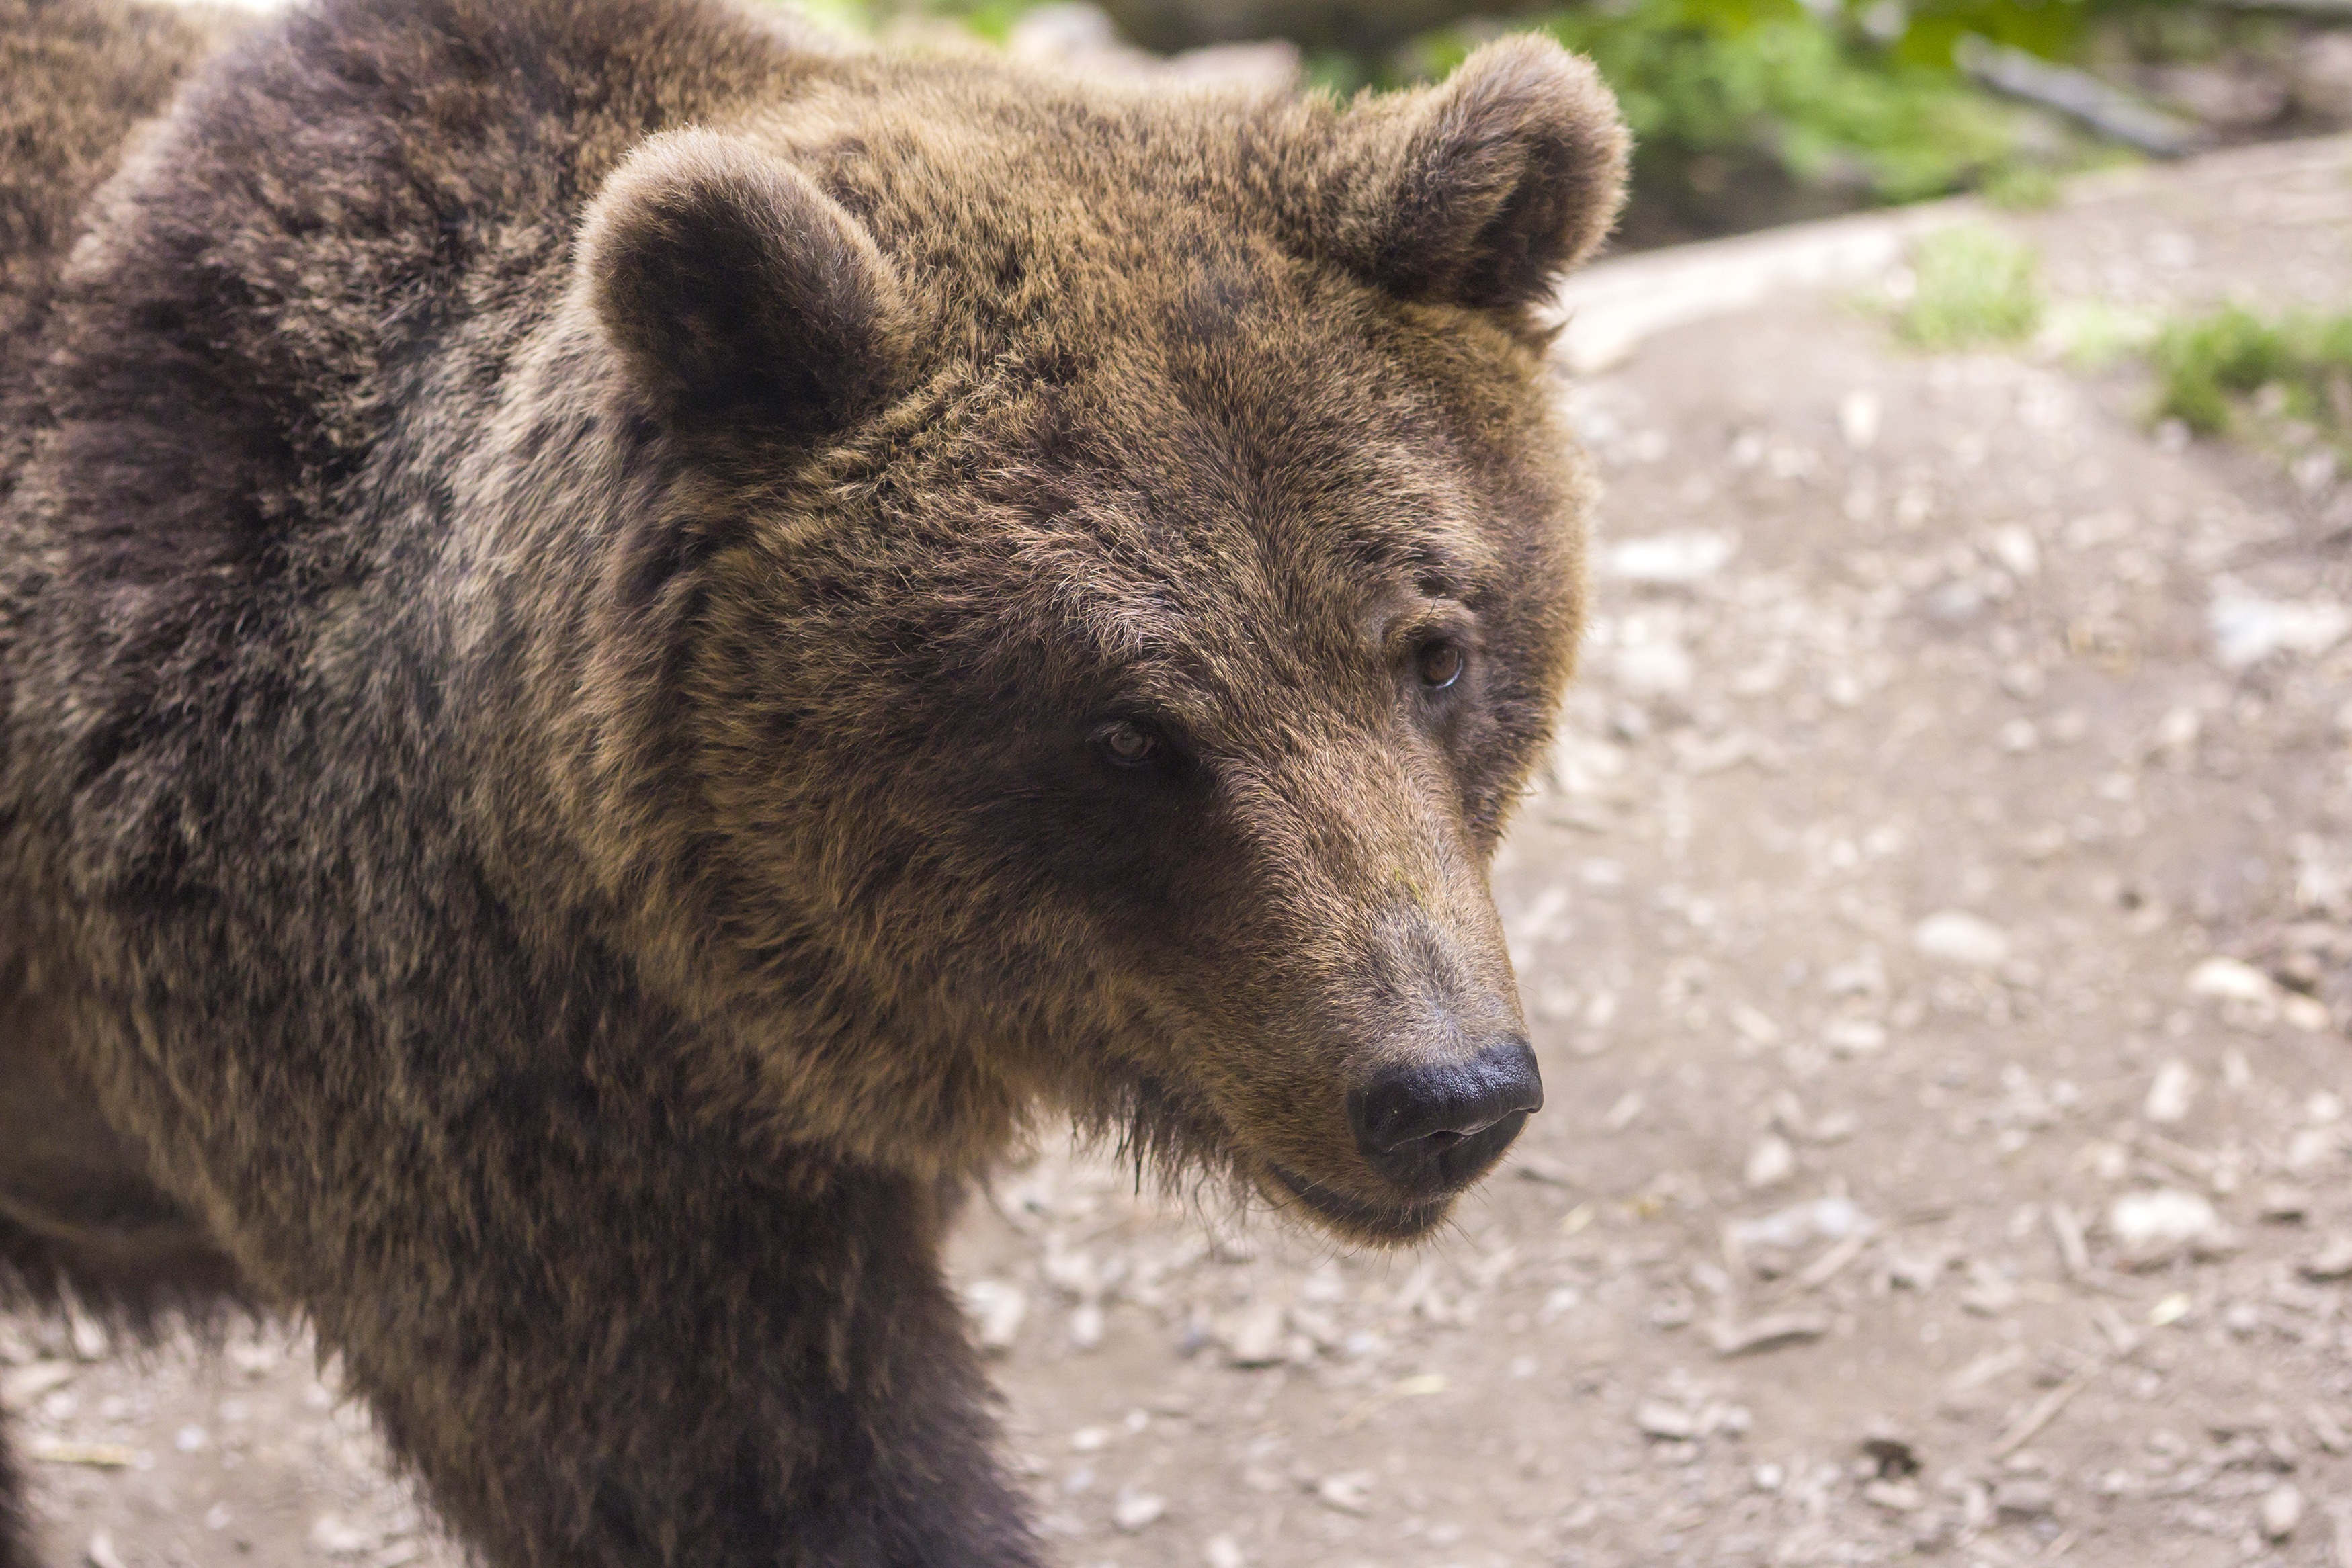
animal, bear, wildlife, zoo, fur, portrait, brown, mammal, predator, fauna, brown bear, furry, vertebrate, teddy, grizzly bear, american black bear